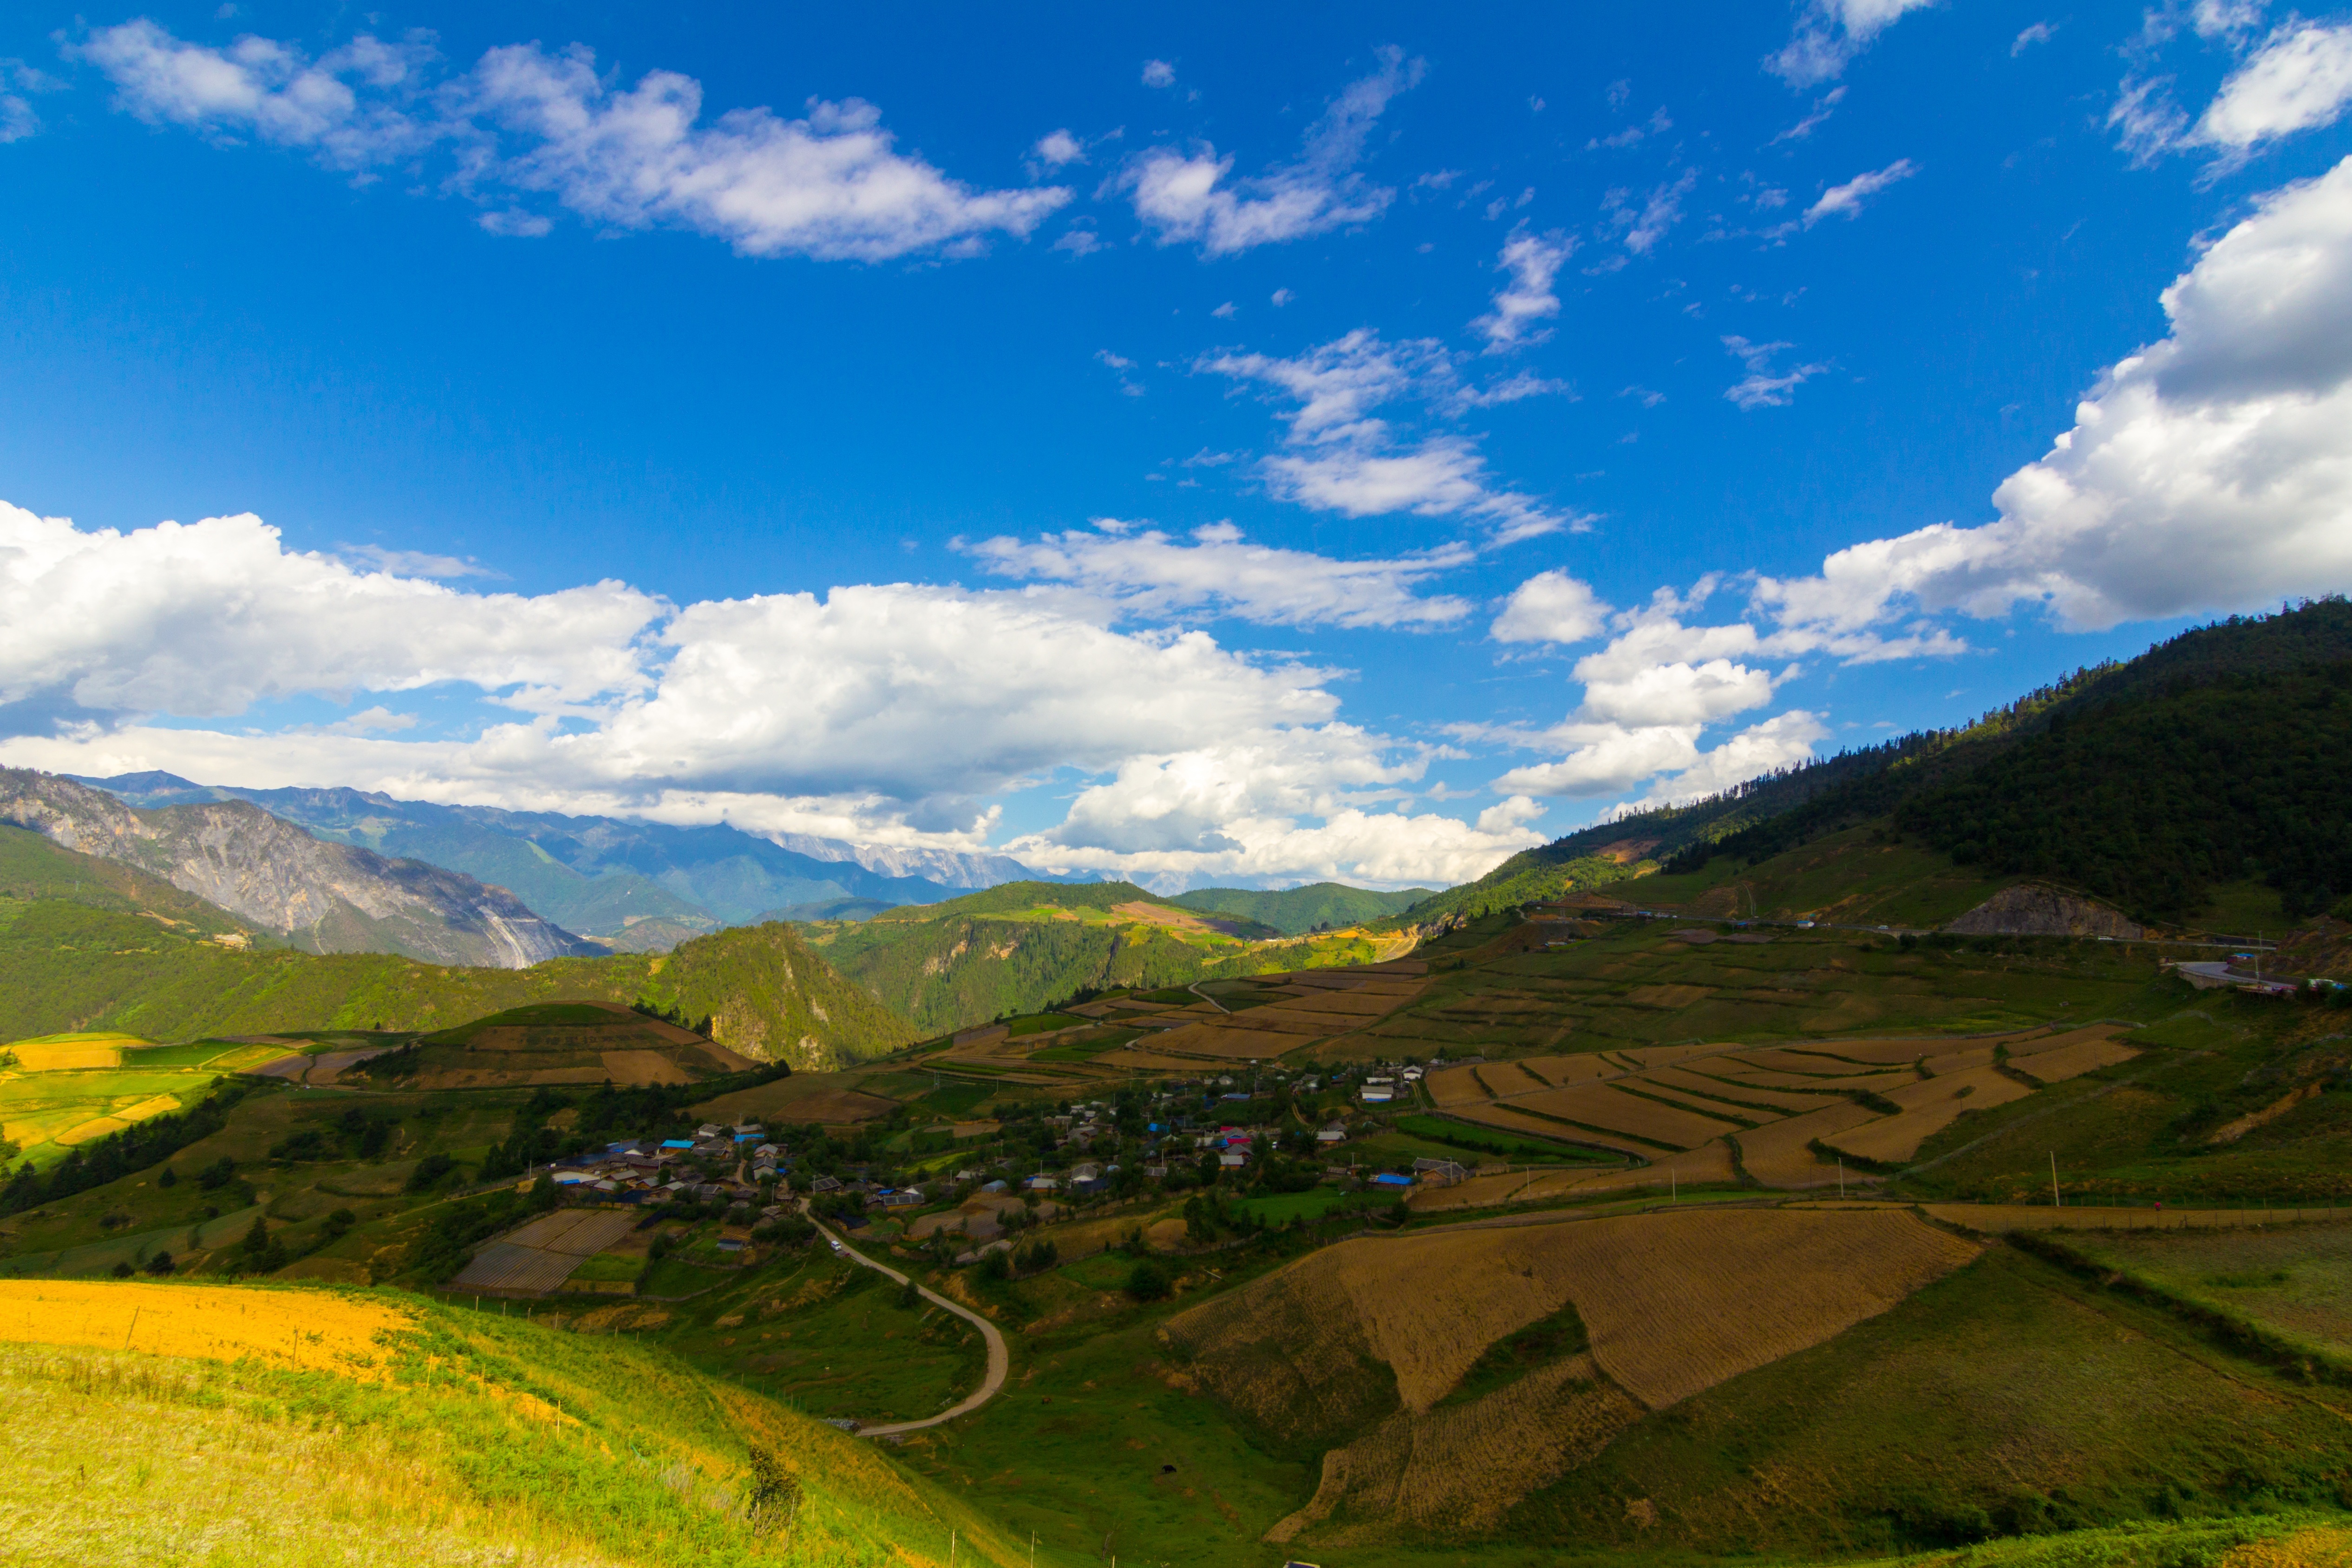
landscape, outdoor, mountain, cloud, sky, field, meadow, prairie, countryside, hill, valley, mountain range, panorama, village, rural, scenic, pasture, scenery, blue, agriculture, highland, ridge, plain, blue sky, mountain landscape, mountains, alps, grassland, plateau, fell, loch, rural area, landform, mountain pass, geographical feature, mountainous landforms